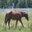
Label: horse